Milan–Bologna high-speed railway

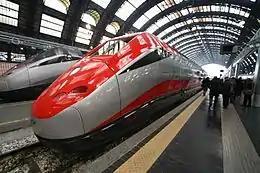
High speed train ETR500 at Milan Central Station

The Milan–Bologna high-speed railway is a railway line that links the cities of Milan and Bologna, part of the Italian high-speed rail network. It runs parallel to the historical north–south railway between Milan and Bologna, which itself follows the ancient Roman Road, the Via Aemilia. The new railway follows the Autostrada A1 closely for much of its length. The new line allows faster traffic to run separated and increase the overall railway capacity between the two cities.